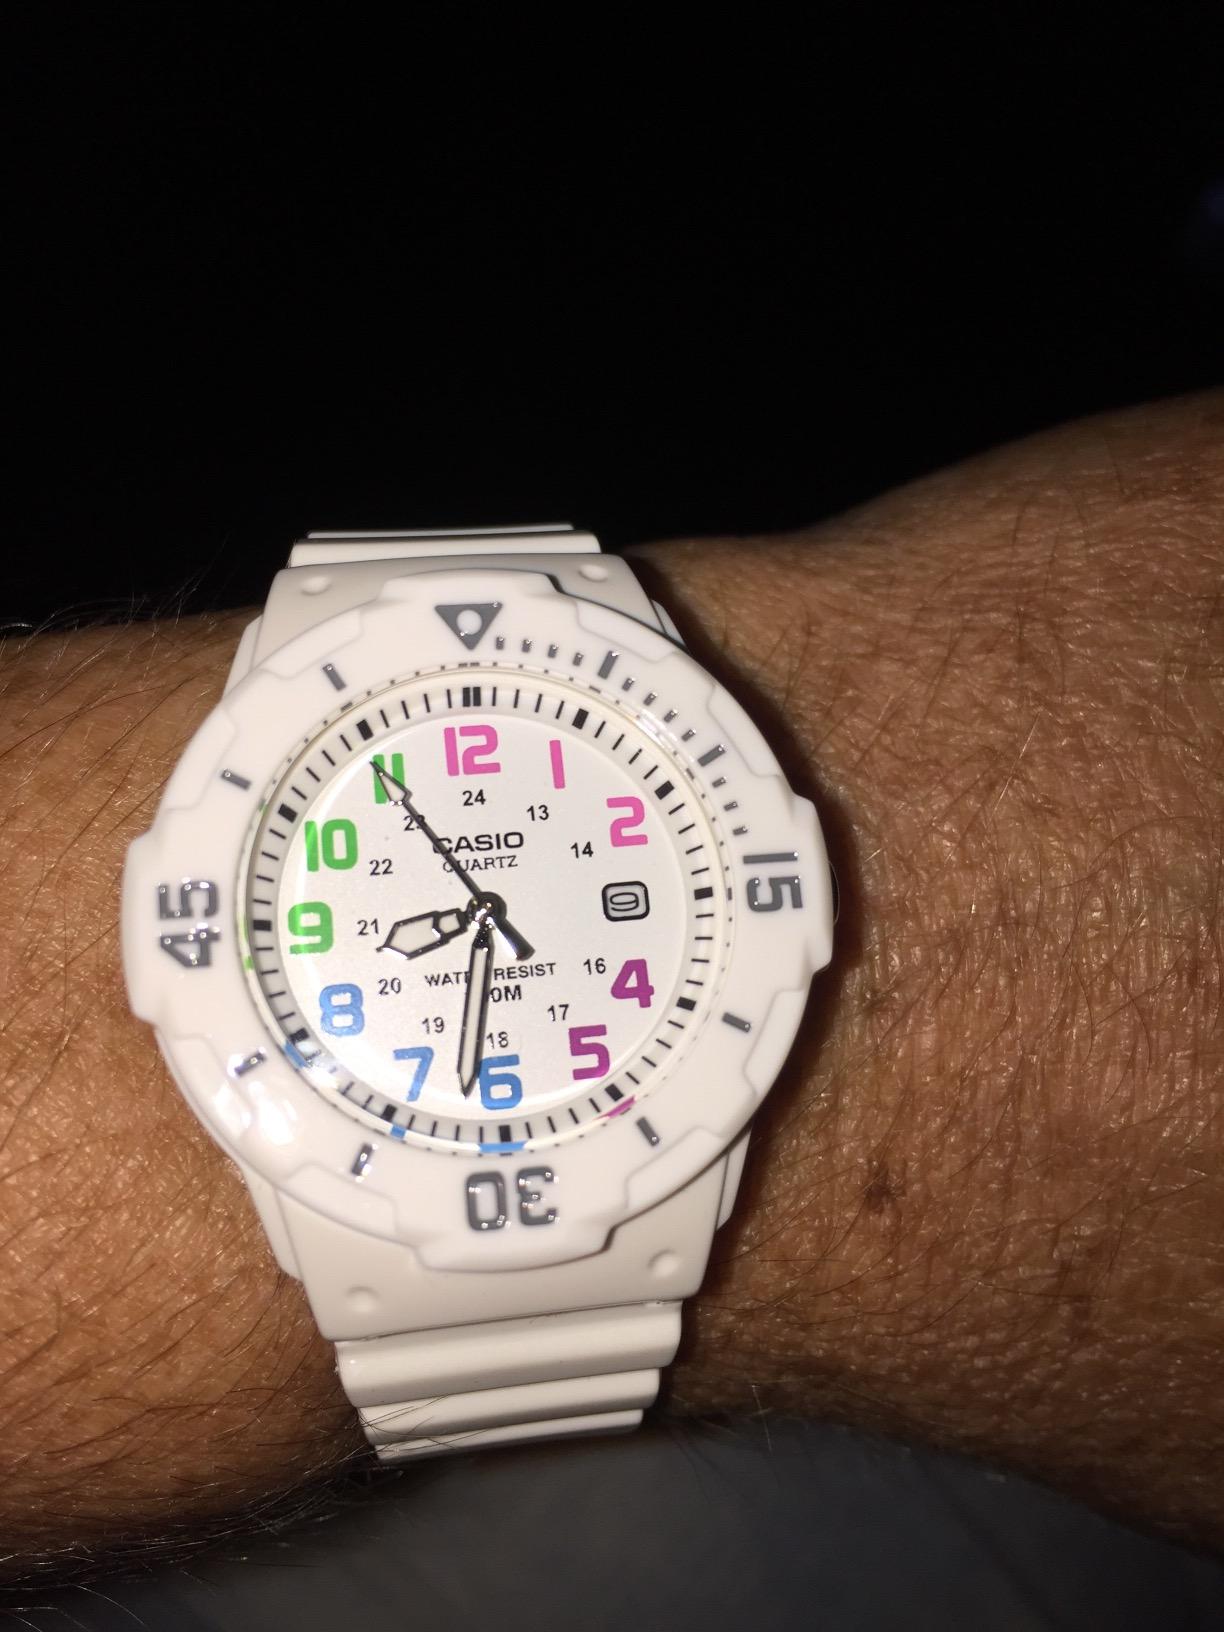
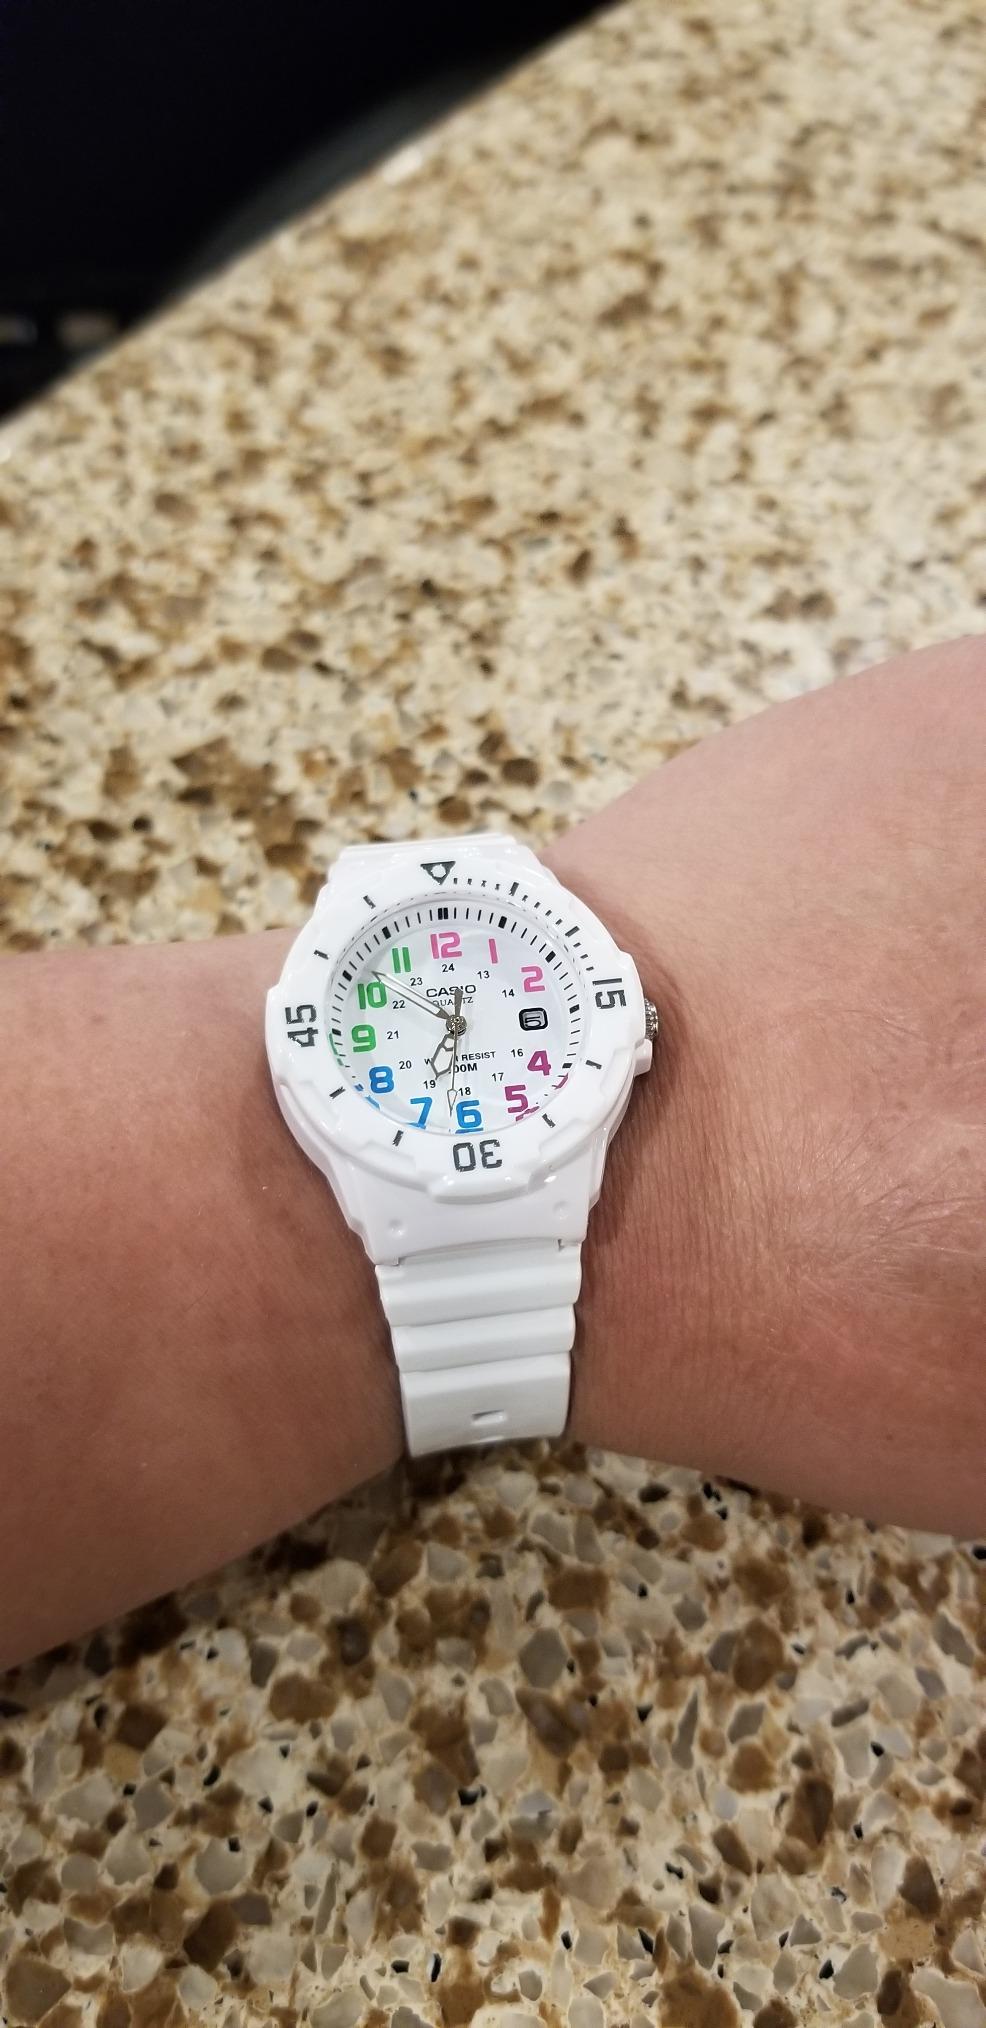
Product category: accessories_watch
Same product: yes